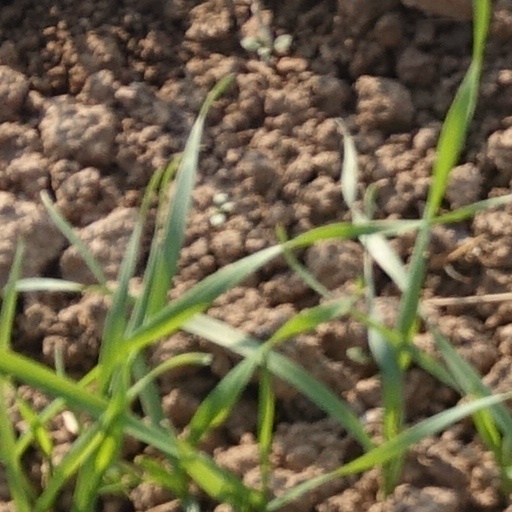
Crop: wheat